Samuel Scheidt

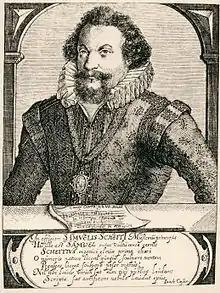
Samuel Scheidt

Samuel Scheidt (baptized 3 November 1587 – 24 March 1654) was a German composer, organist and teacher of the early Baroque era.